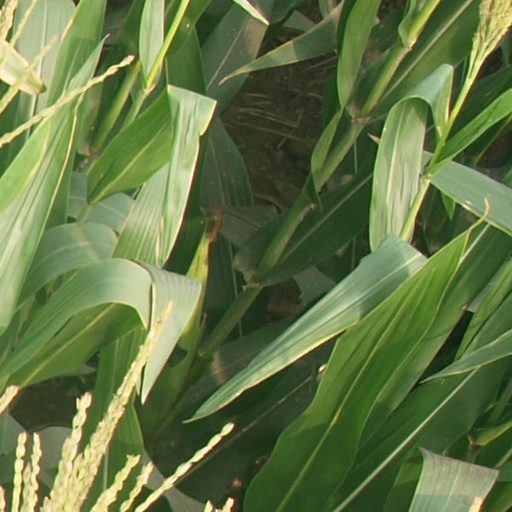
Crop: maize; corn